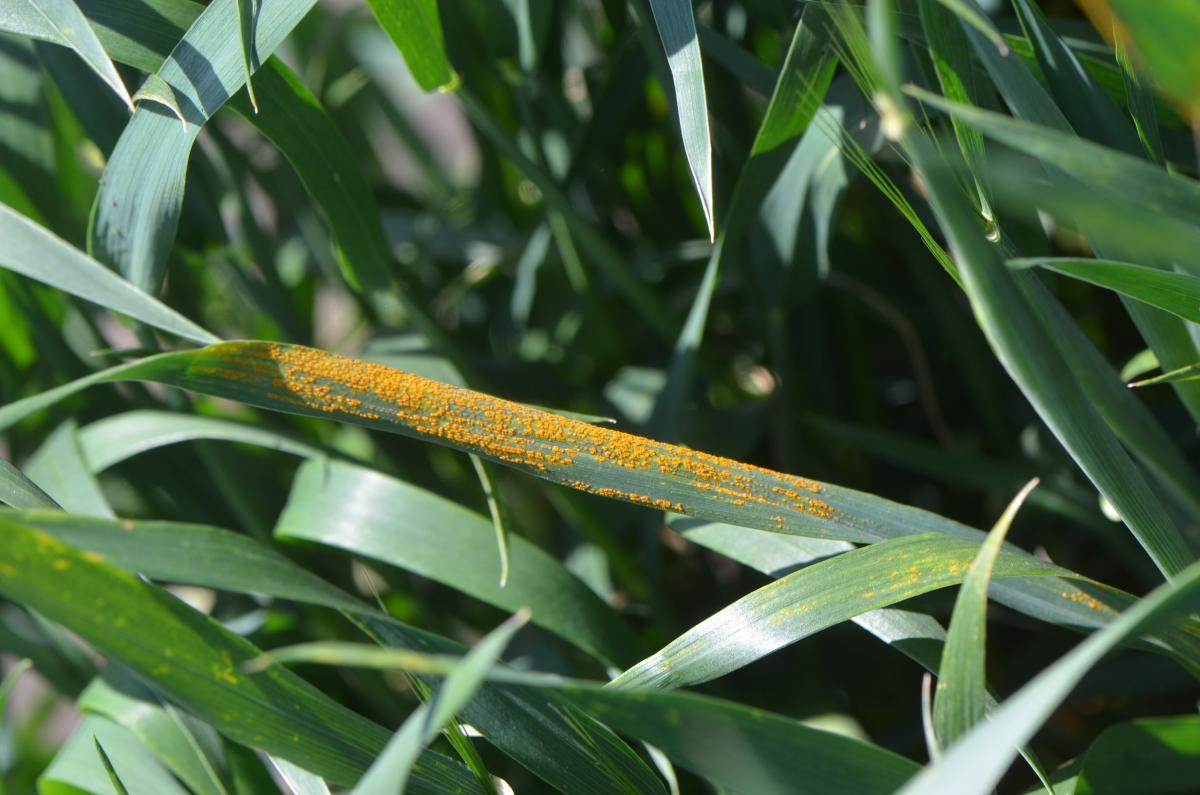
Plant: Wheat
Disease: wheat stripe rust